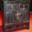
Label: wardrobe